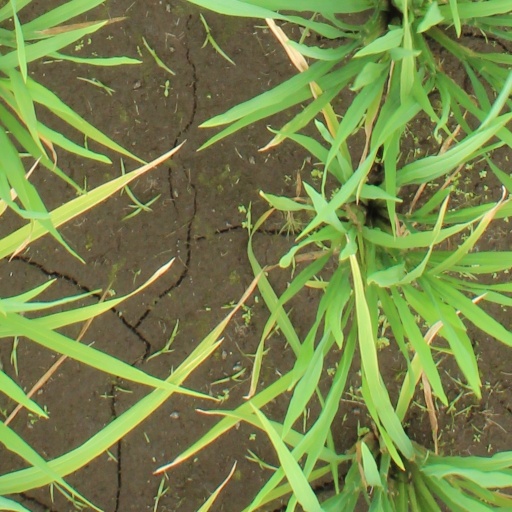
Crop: rice